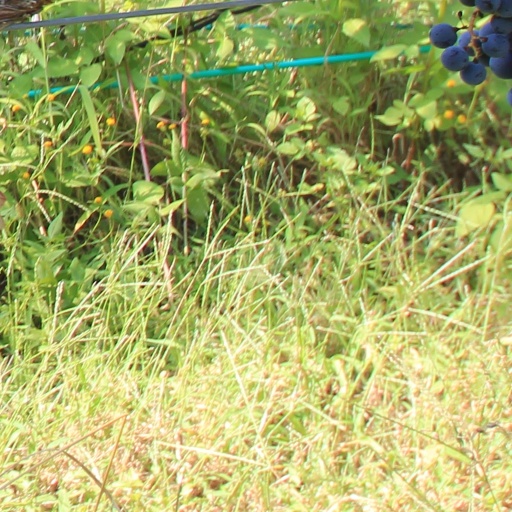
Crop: grape